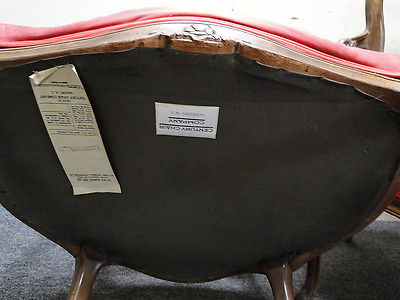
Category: chair